List of Clipper Round the World Yacht Race results

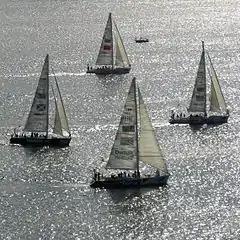
Approaching the starting line on a leg of the Clipper Round the World Yacht Race in Halifax, Nova Scotia, 12 June 2008

The Clipper Round the World Yacht Race was conceived in 1995 by Sir Robin Knox-Johnston and together with William Ward (CEO), founded Clipper Ventures, a company that would run the race. The race takes paying amateur crews on one or more legs of a circumnavigation of the globe in specially designed yachts owned by Clipper Ventures. Three different classes of yacht have been used throughout the race, the Clipper 60, Clipper 68 and Clipper 70s. The race ran every two years between 1996 and 2002, and then skipped a year, with subsequent races beginning in 2005, 2007, 2009, 2013, 2015, 2017 and 2019.